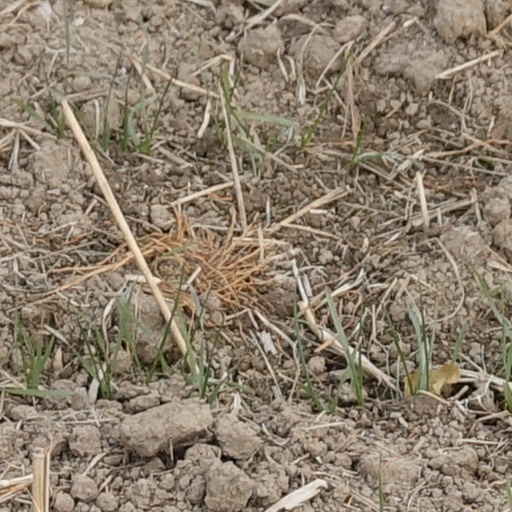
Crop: wheat